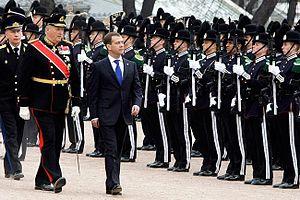
Les relations entre la Norvège et la Russie sont établies en 1905 peu de temps après l'indépendance de la Norvège. La Russie a une ambassade à Oslo et deux consulats à Barentsburg et Kirkenes tandis que la Norvège a une ambassade à Moscou et deux consulats à Mourmansk et à Saint-Pétersbourg.
Un voyage officiel ou visite officielle est un voyage organisé, généralement de plusieurs jours, à destination des journalistes et conçu par une instance gouvernementale. Généralement, ce type de voyage a des visées diplomatiques ou évènementielles et permet d'obtenir une couverture rédactionnelle importante.